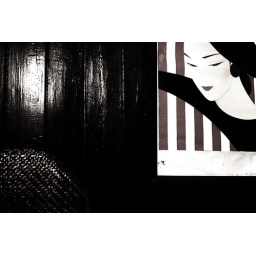
The wall decoration in a wooden heritage (more than 100 years old) hotel.